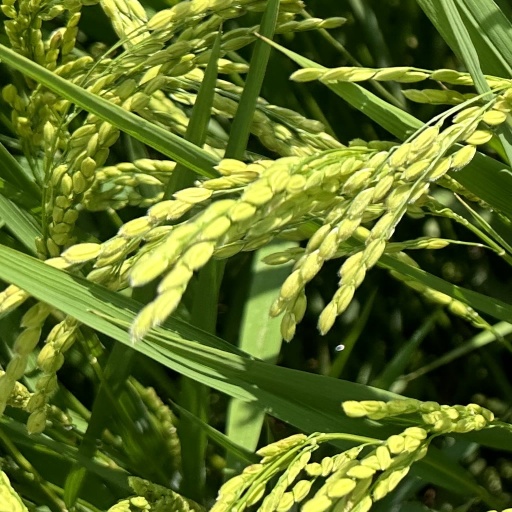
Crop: rice